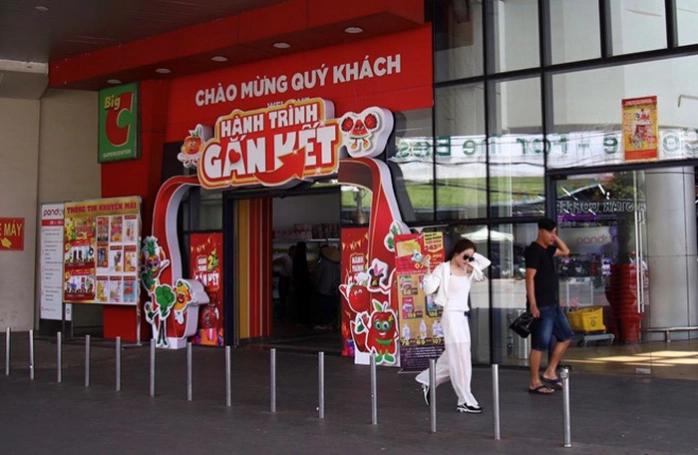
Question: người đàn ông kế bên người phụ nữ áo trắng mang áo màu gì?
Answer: người đàn ông kế bên người phụ nữ áo trắng mang áo màu đen